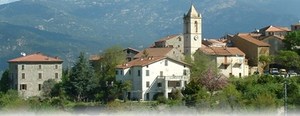
Vue général d'Ucciani
Ucciani est une commune française située dans la circonscription départementale de la Corse-du-Sud et le territoire de la collectivité de Corse. Elle appartient à l'ancienne piève de Celavo.